Canadian Museum of History

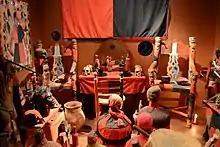
A temporary exhibition on Haitian Vodou at the museum in 2012

The museum hosts several permanent and temporary exhibitions on anthropology, ethnology, and history. Artifacts from the museum's collection are exhibited in these exhibitions. In addition, travelling exhibitions are occasionally held at the museum. The museum has also created several online exhibitions, like the Virtual Museum of New France.